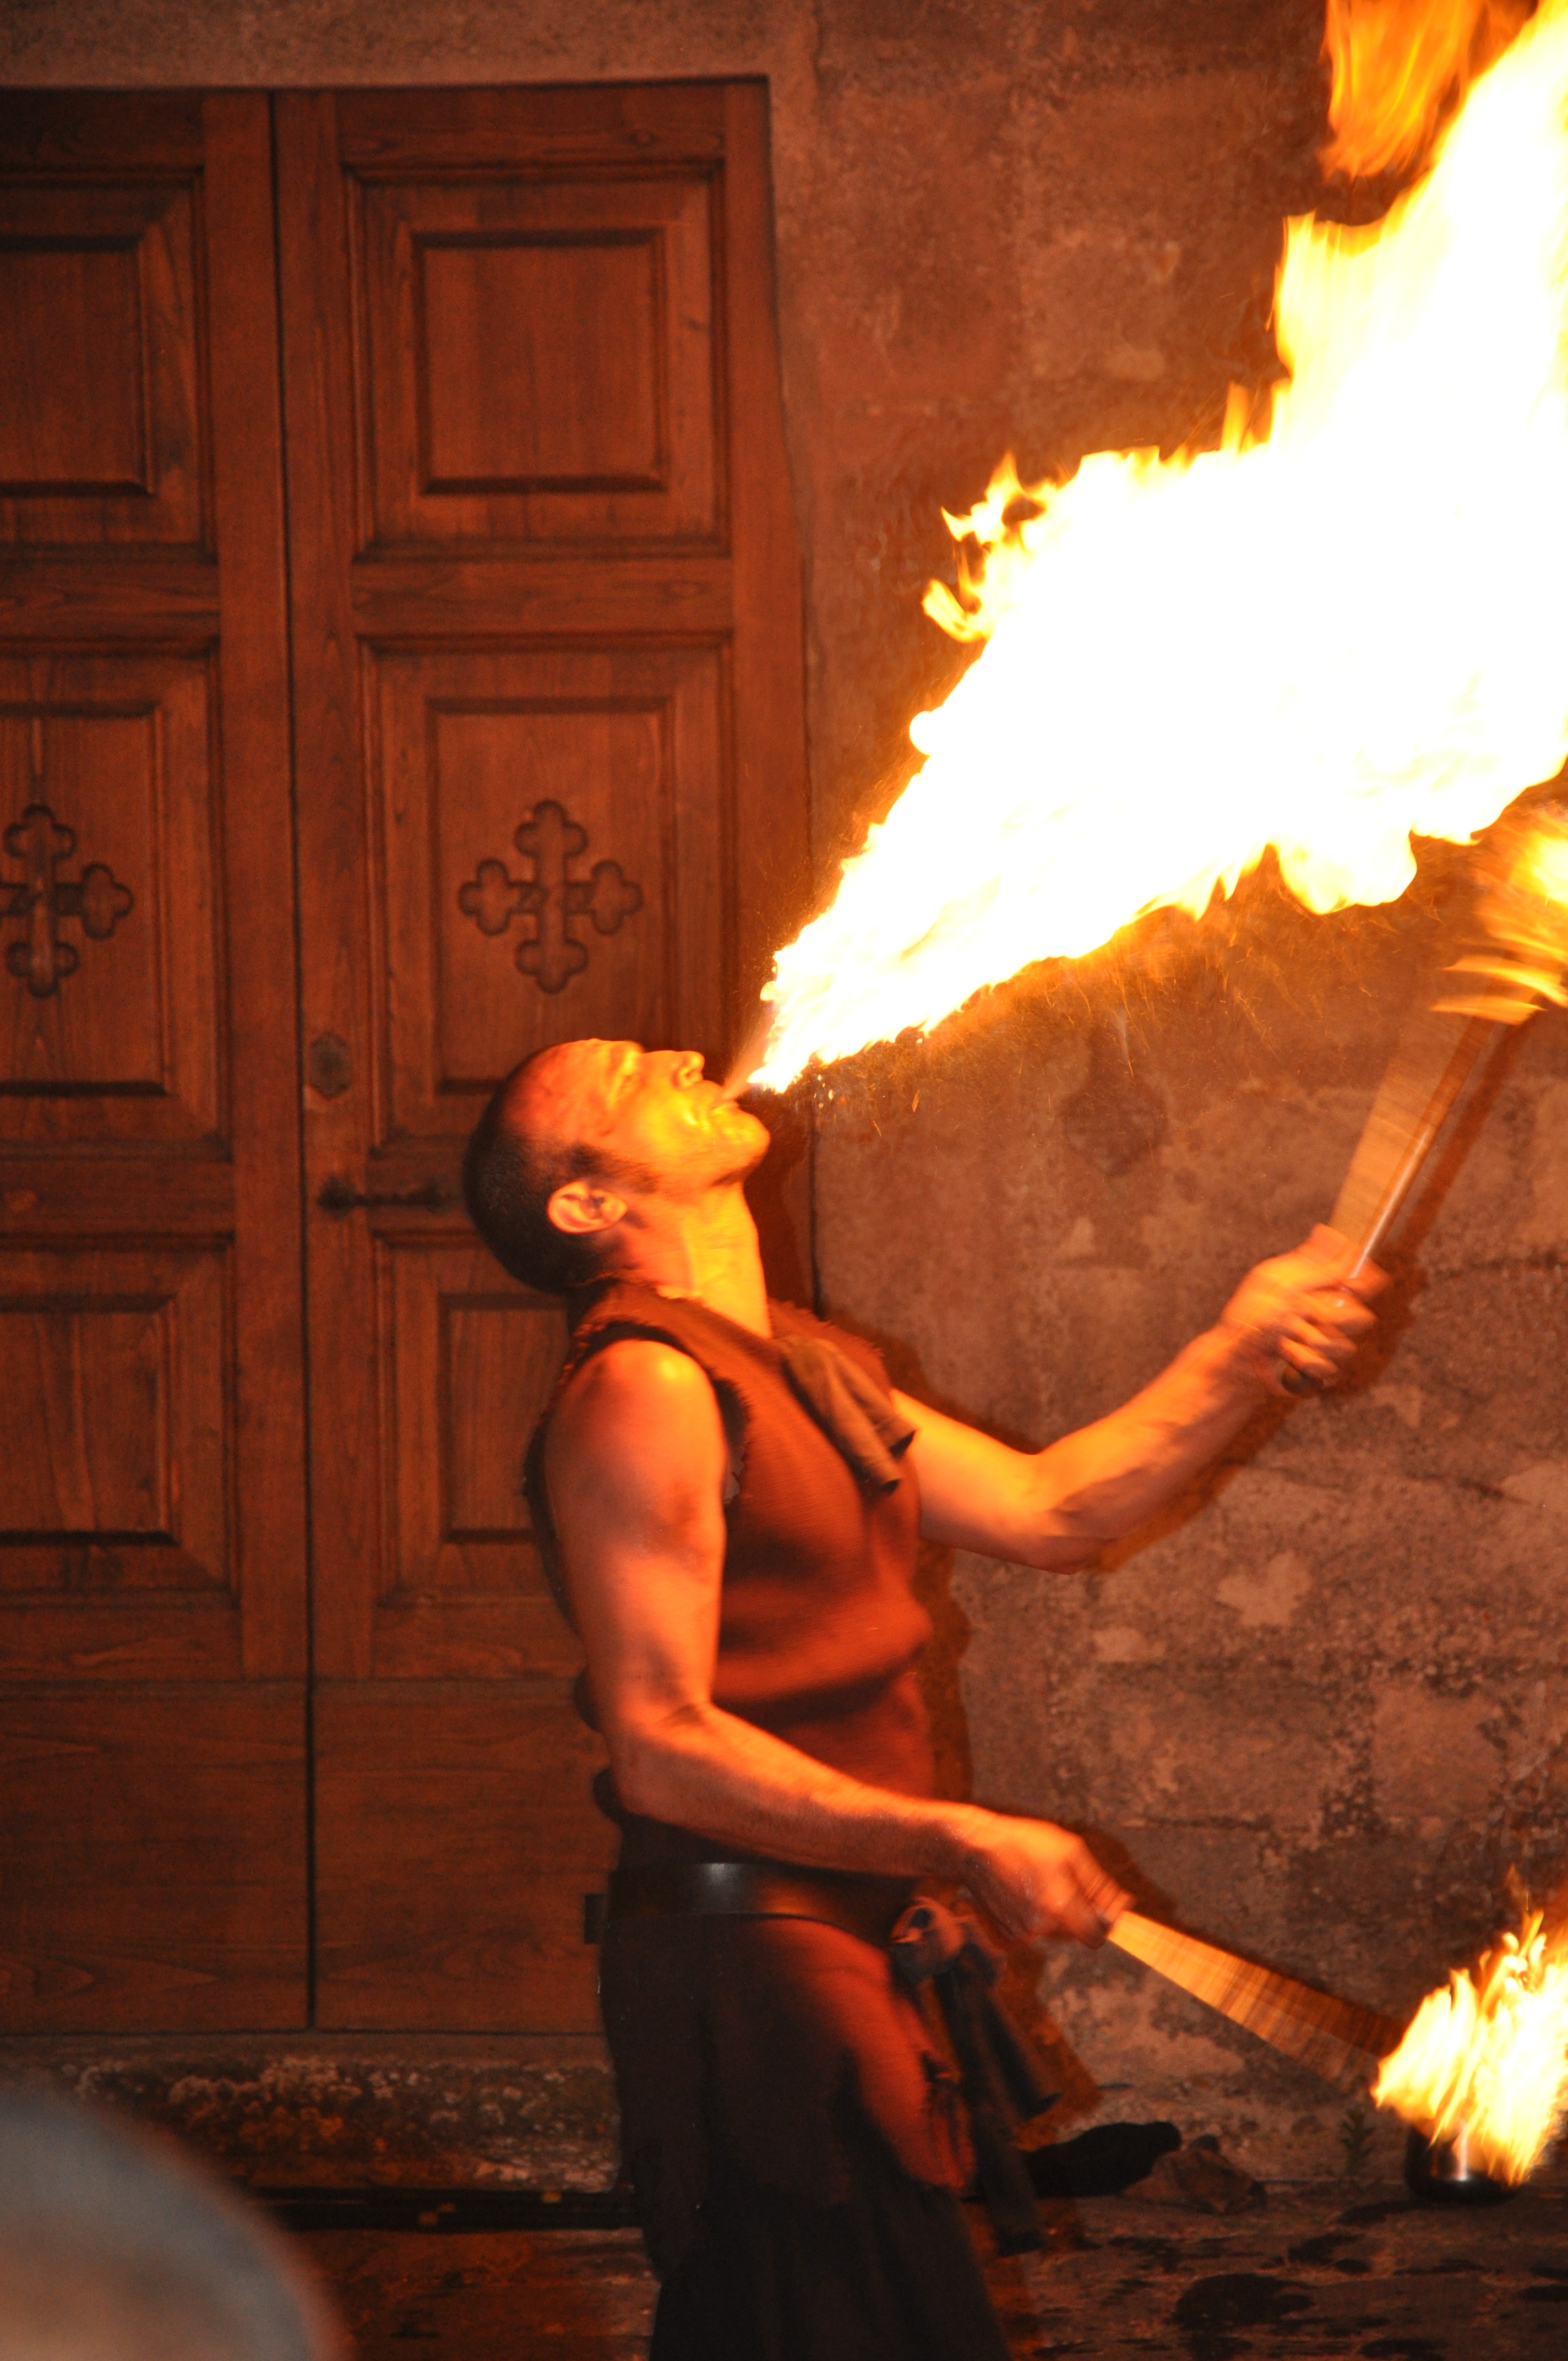
girl, artist, flame, fire, darkness, heat, art, fun, temple, juggler, fire eaters, lucignolo